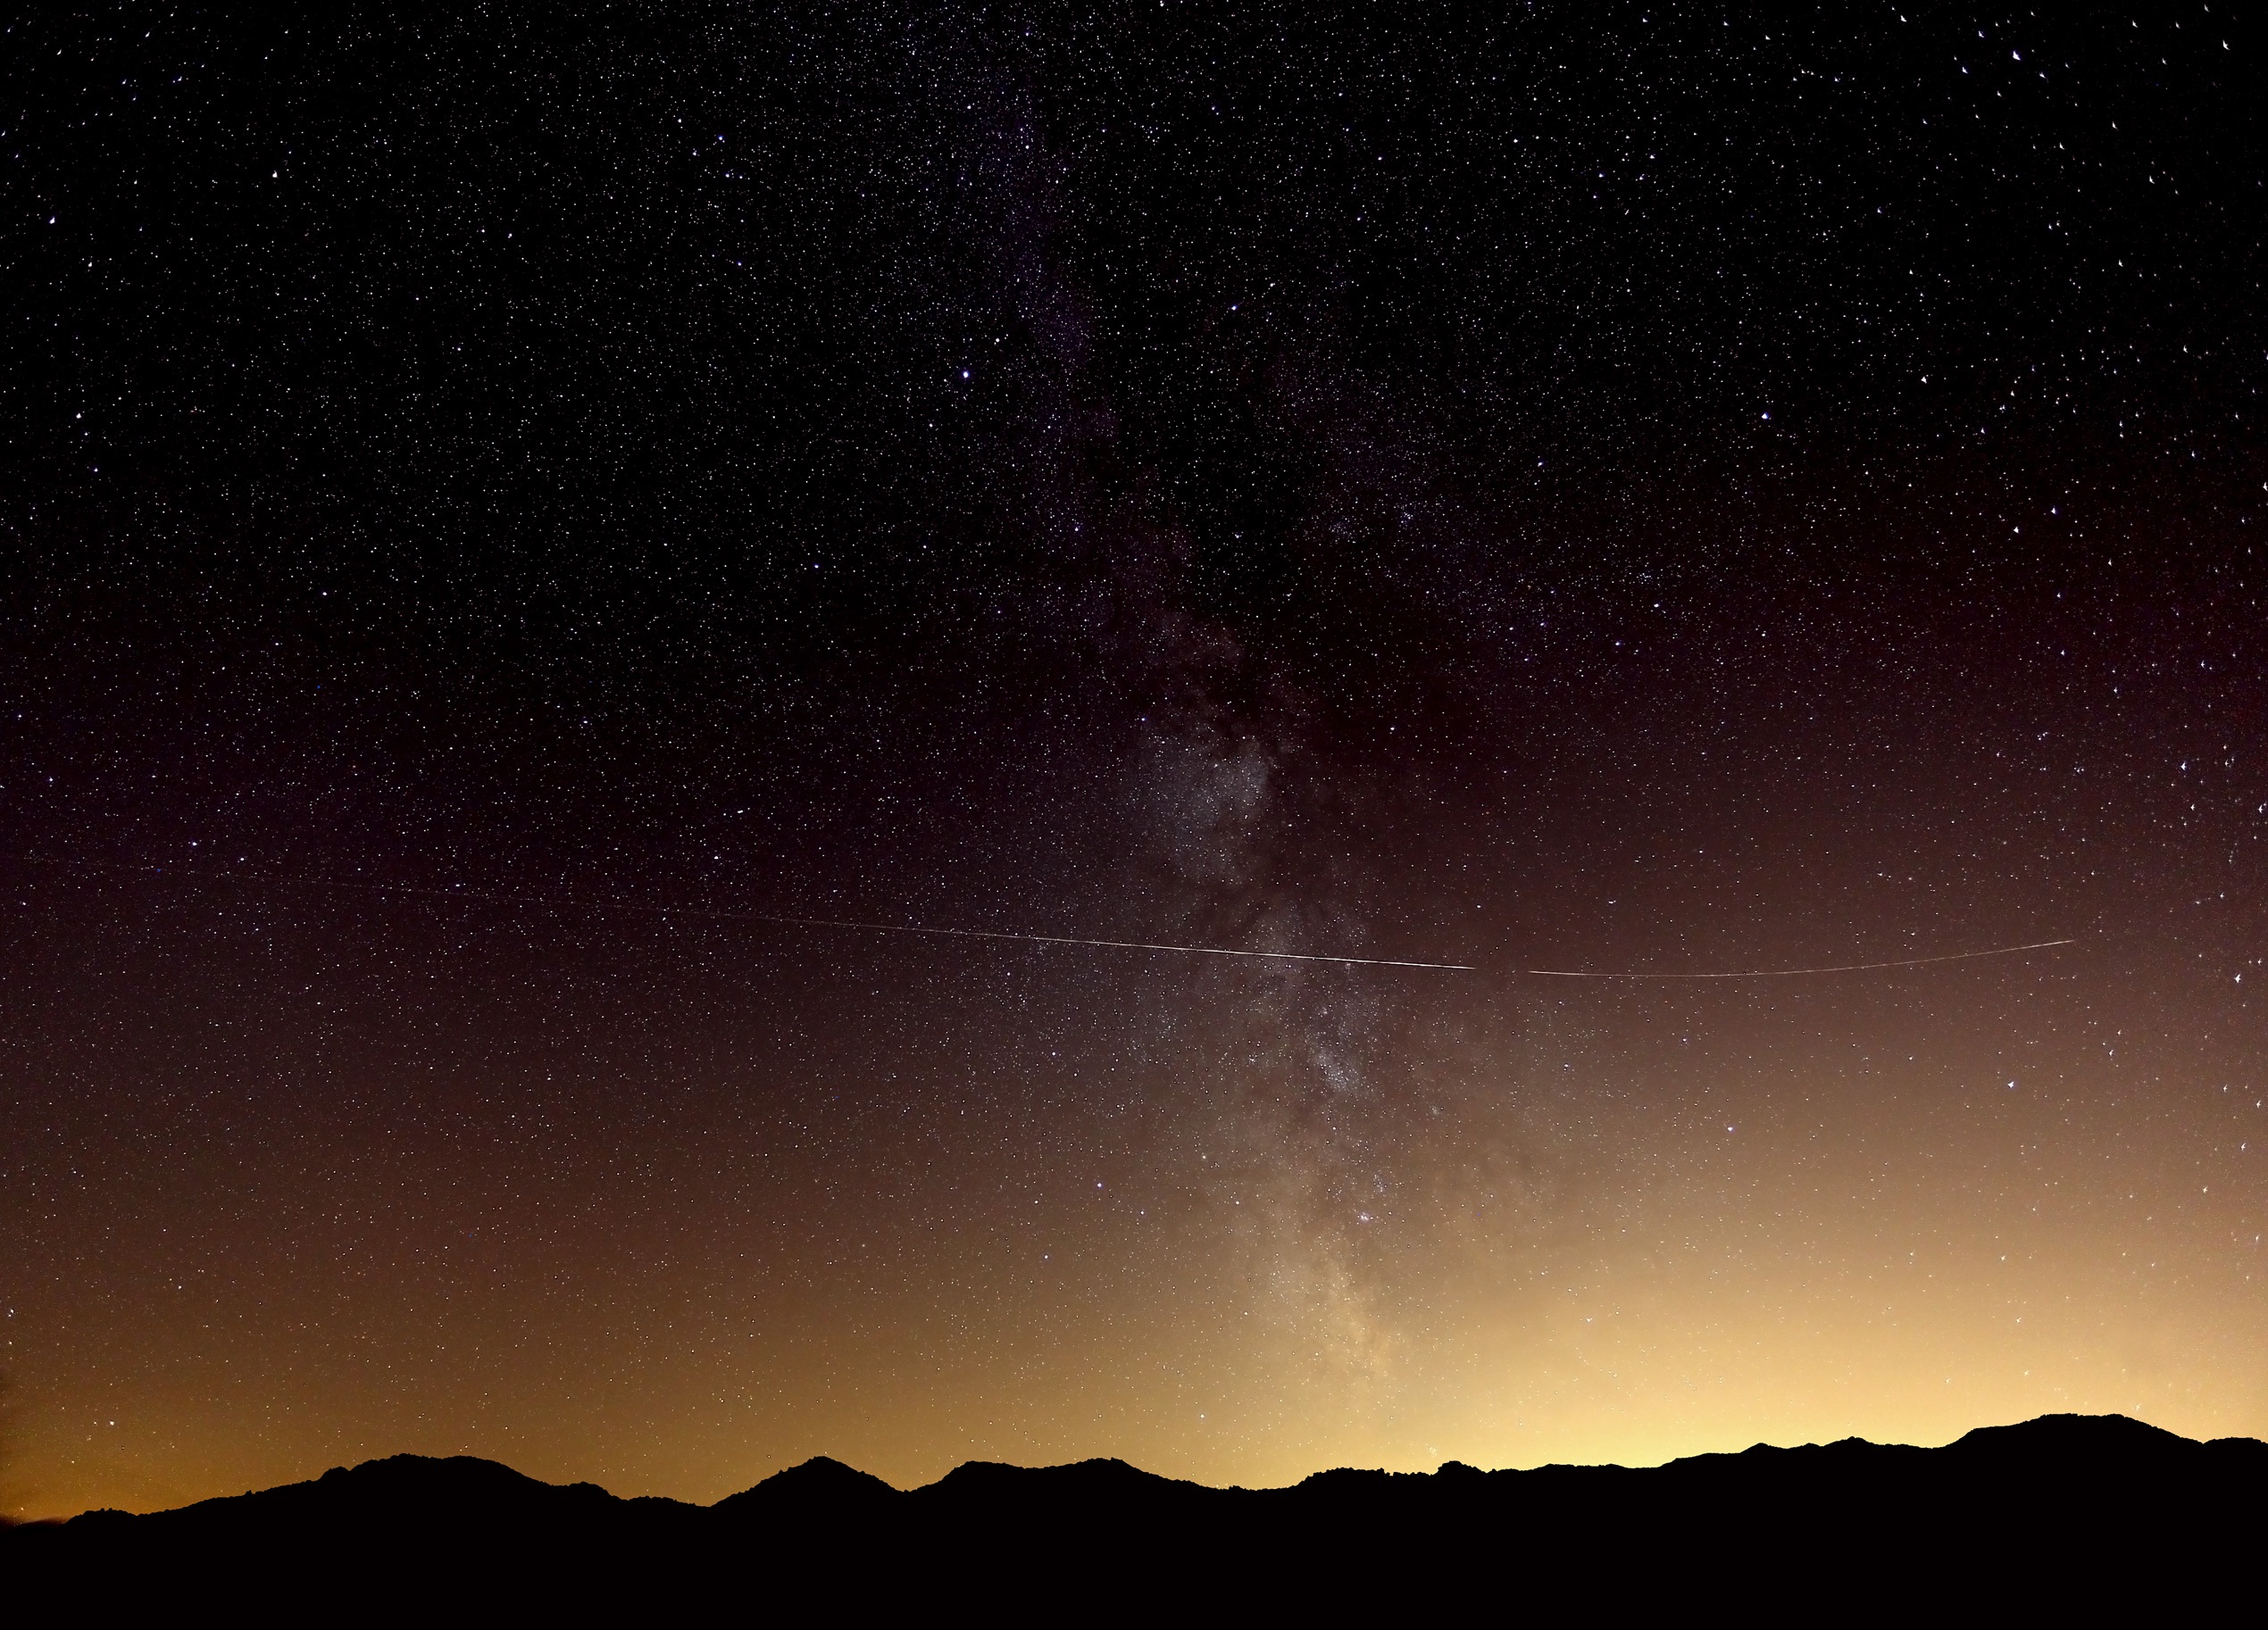
sky, night, star, milky way, atmosphere, summer, darkness, galaxy, aurora, astronomy, stars, midnight, astronomical object, spiral galaxy